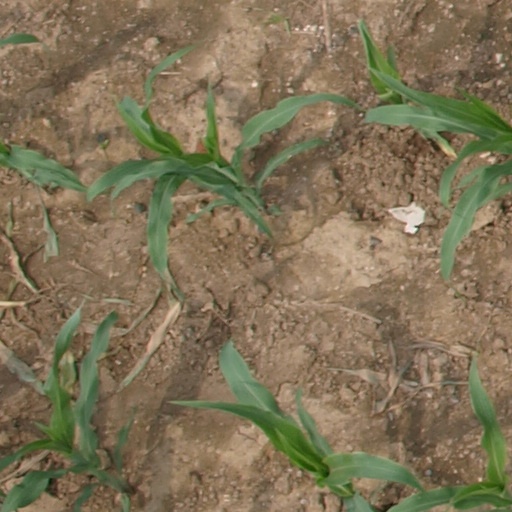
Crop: maize; corn